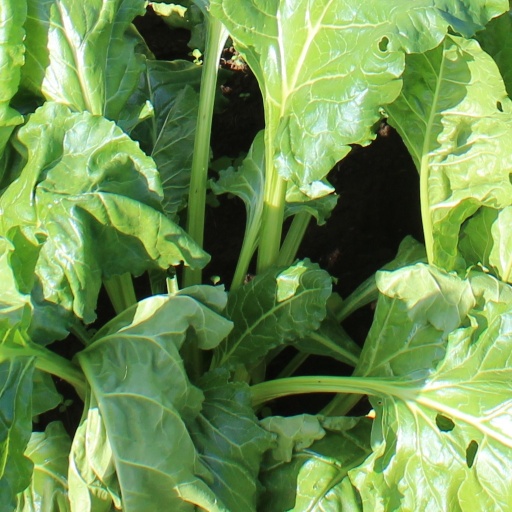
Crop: sugar beet